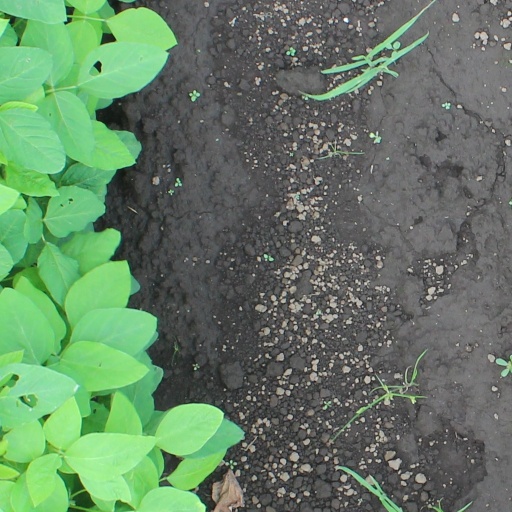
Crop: soybean